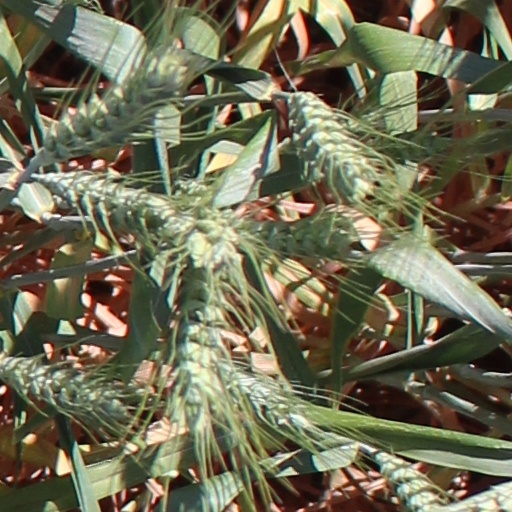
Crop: wheat